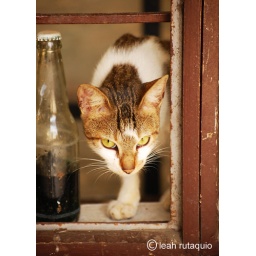
cat by a window